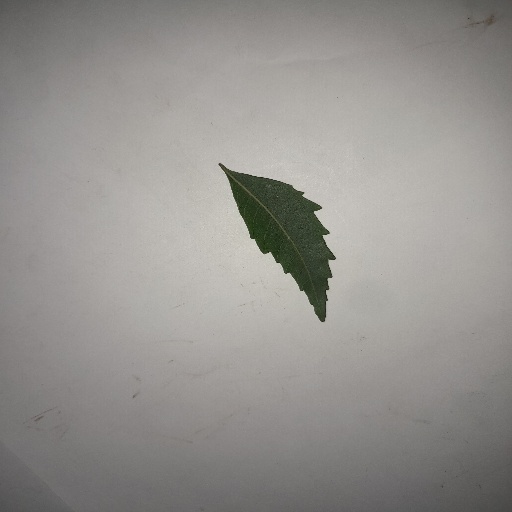
Species: Neem
Leaf condition: Healthy Leaf